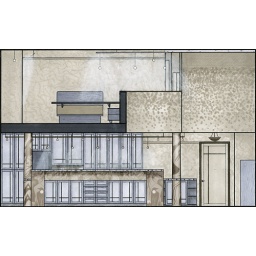
Monochrome rendering of the loft full of curves, in section, looking towards the murals, kitchen and pixellated glass wall.